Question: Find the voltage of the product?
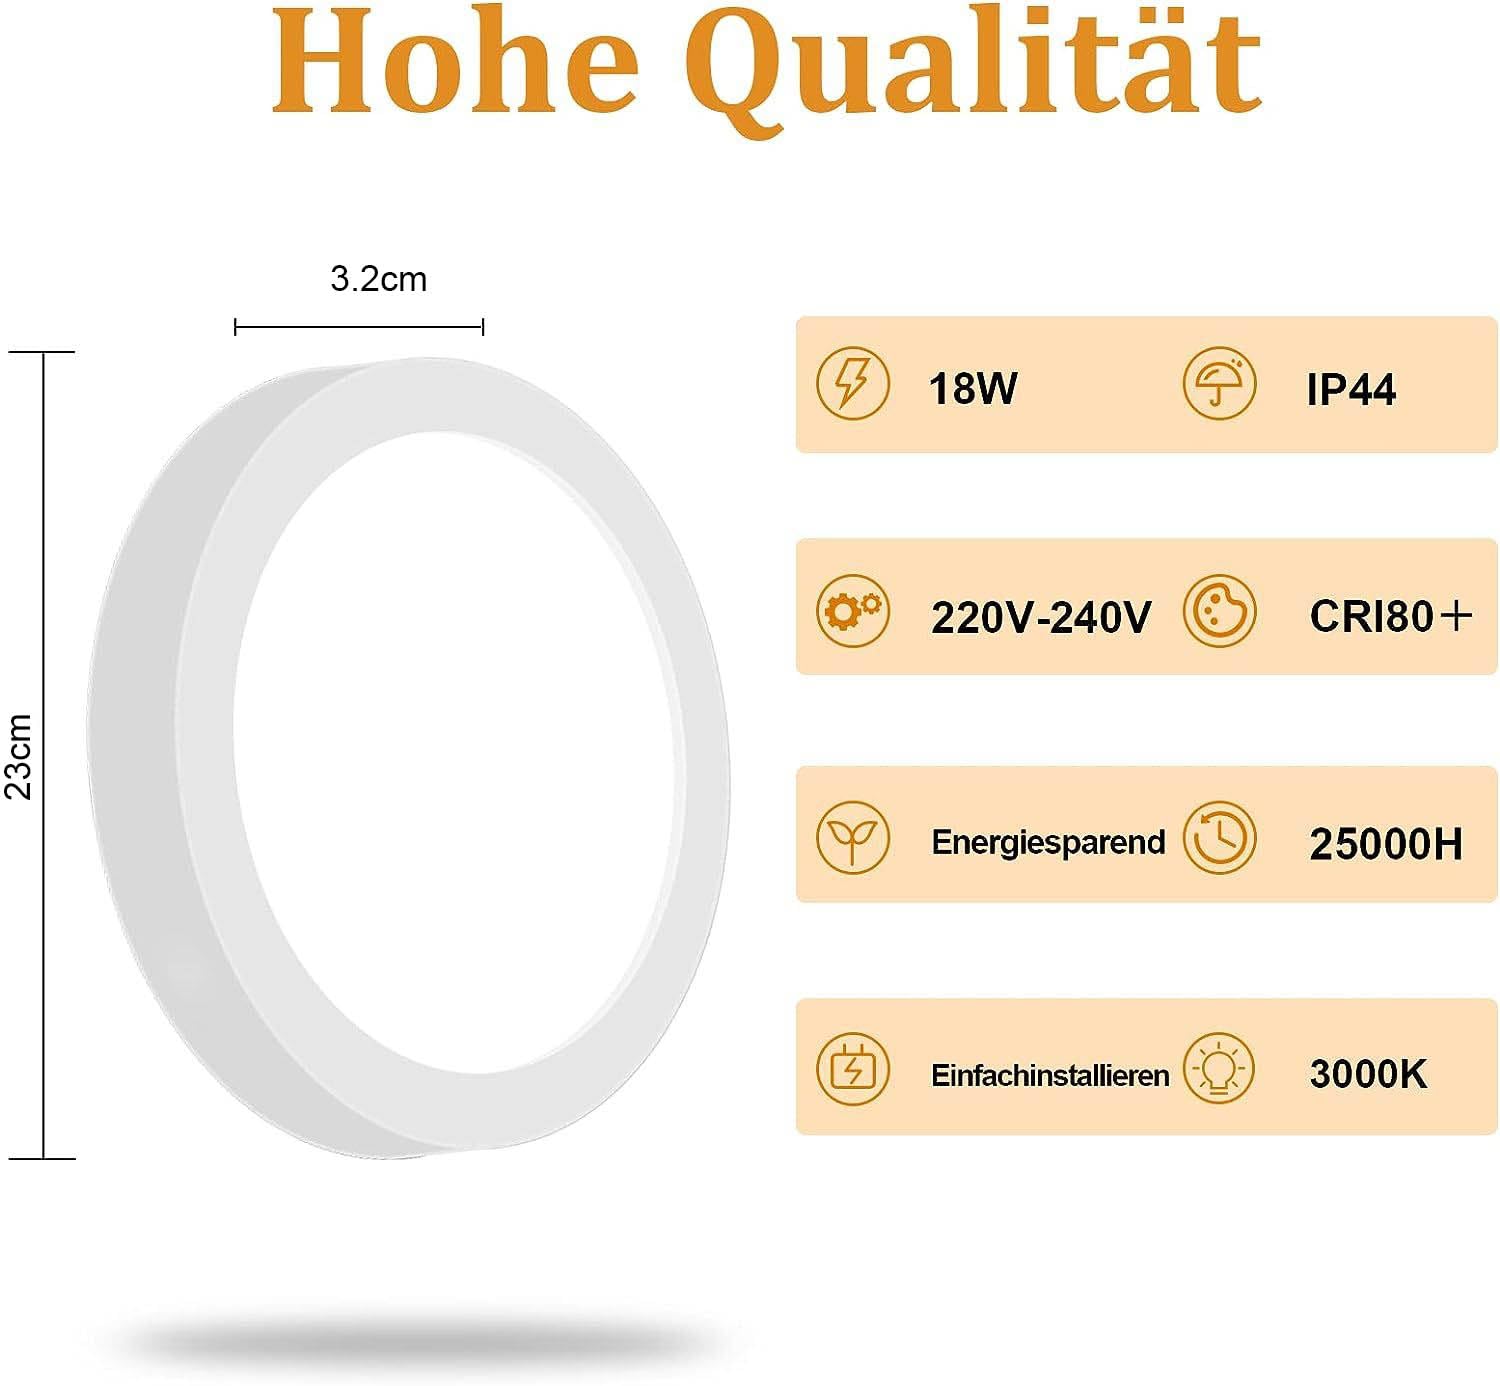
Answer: [220.0, 240.0] volt